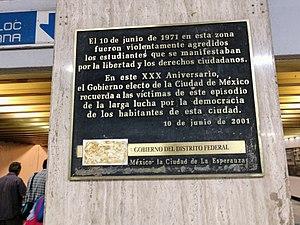
Le massacre de Corpus Christi - appelé « El Halconazo » du fait de la participation du groupe paramilitaire des « Halcones » - est le nom porté par les évènements du 10 juin 1971 à Mexico lors d'une manifestation étudiante en soutien aux étudiants de Monterrey. Cette manifestation fut violemment réprimée par les « Faucons », un groupe paramilitaire au service de l'Etat et formé par la CIA.